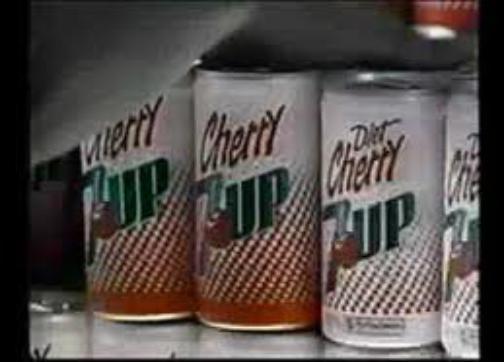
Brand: Cherry 7Up
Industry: Food